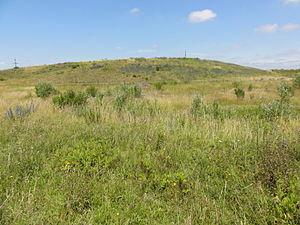
Terril n° 142 dit 8 de l'Escarpelle, fosse n° 8 de la Compagnie des mines de l'Escarpelle dans le bassin minier du Nord-Pas-de-Calais, Auby, Nord, Nord-Pas-de-Calais, France.
Dans le bassin minier du Nord-Pas-de-Calais, 339 terrils sont recensés. En 1969, les Houillères leur ont attribué un numéro individuel, pour les référencer, et les exploiter. Ils sont numérotés d'ouest en est, du nᵒ 1 au 202. Une liste complémentaire a été créée dans les années 1970. Les sites y sont numérotés de 203 à 260, sans logique spécifique, chaque numéro ayant été attribué en fonction des sites susceptibles d'être exploités. Certains sites étant composés de plusieurs terrils annexes ou satellites, une lettre suit le numéro.
La fosse nᵒ 8 de la Compagnie des mines de l'Escarpelle, dite Port-Arthur, est un ancien charbonnage du Bassin minier du Nord-Pas-de-Calais, situé à Auby. Le fonçage du puits débute en 1906, pour une mise en service en 1910. À cette époque, la Compagnie se met à ouvrir de nouveaux puits, après près de vingt ans sans nouvelles fosses, un puits nᵒ 7 bis est rajouté à la fosse nᵒ 7, rachetée à une société en faillite, et une fosse nᵒ 9 est ouverte pour améliorer l'aérage des fosses nᵒˢ 1 et 3.